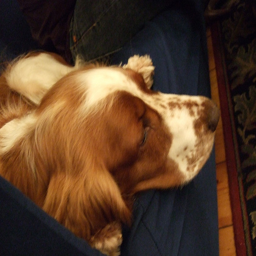
Brown and white dog laying down on a blue garment.
A dog relaxing on a blue couch next to someone.
A dog resting, on a wood structure, with his legs curled into him.
A dog is seated in a dog bed on a wood floor with a rug nearby.
A brown and white dog resting on a sofa.